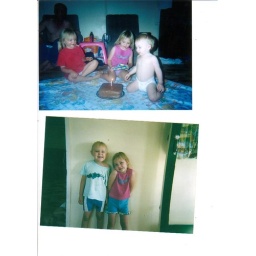
Shania's 1st birthday with Krystal in red shirt (5years) and Bronwyne in pink singlet (4years)